Ewigkeit

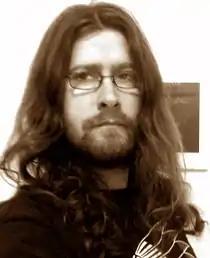
James Fogarty

The purpose of this one-man project was to try and forge a unique musical sound. After the release of the first album, "Battle Furies" on a short-lived Neat Records subsidiary called Eldethorn, Fogarty gave his entire music collection away to an Oxfam charity shop so that he would be free of influences creating his next work. "Starscape" was received well by the extreme music press, but label folded and the project was put on hiatus. During the missing years, Ewigkeit concentrated on his other black metal project The Meads of Asphodel and his collaboration with Jimmy Cauty on the multi-media project Blacksmoke. In 2003 "Land of Fog", was eventually released on Metal Age Productions. Fogarty himself regarded this as the first Ewigkeit album, and it gained him enough attention to get his project signed to Earache Records, on which "Radio Ixtlan" was released in 2004, to considerable acclaim.